Lake Merritt station

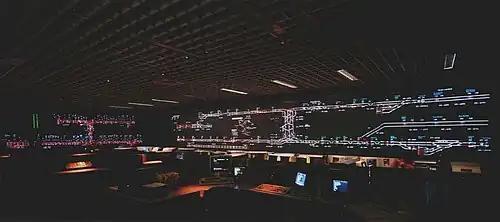
The BART Operations Control Center, located adjacent to the station

The station has a single island platform located two levels below ground, with a fare mezzanine above it. The station has four entrances from Oak Street between 8th Street and 9th Street.